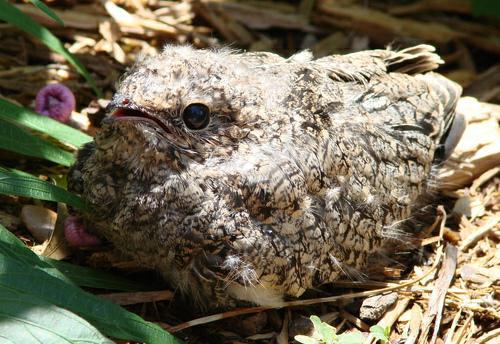
A photo of a whip poor will